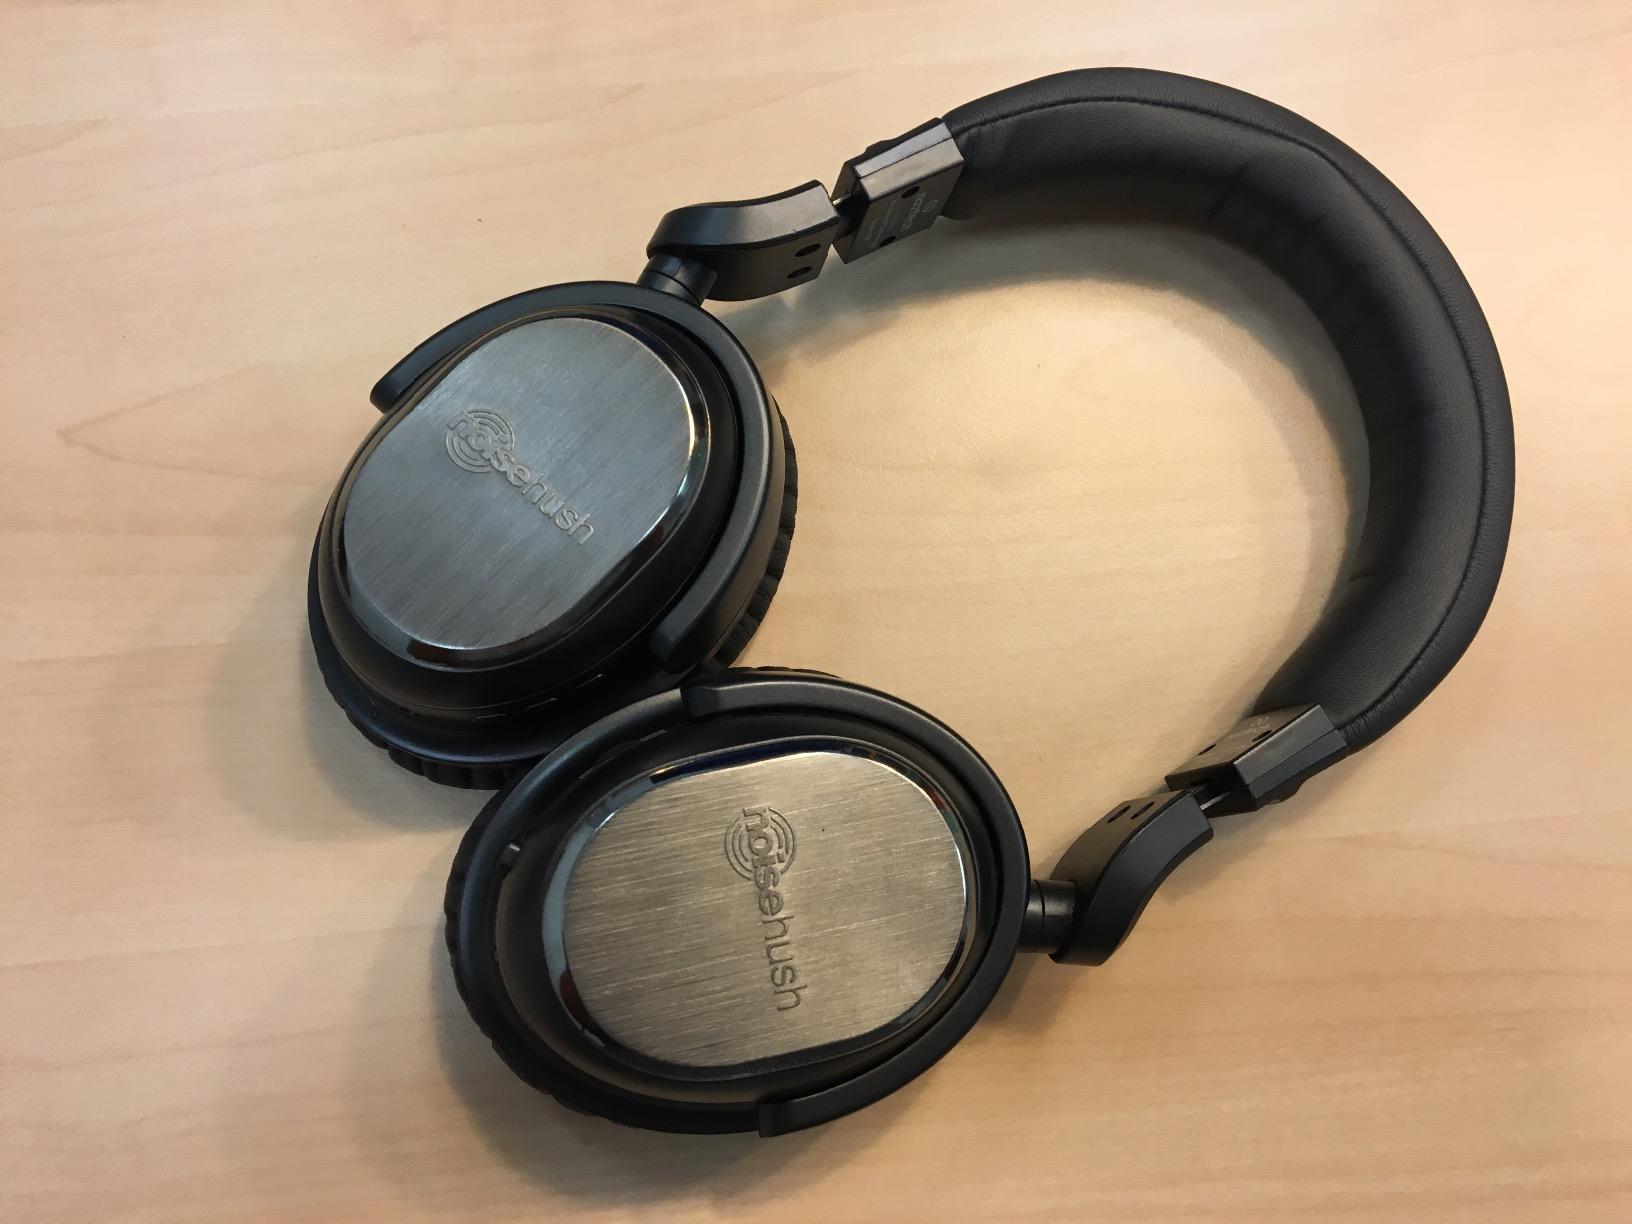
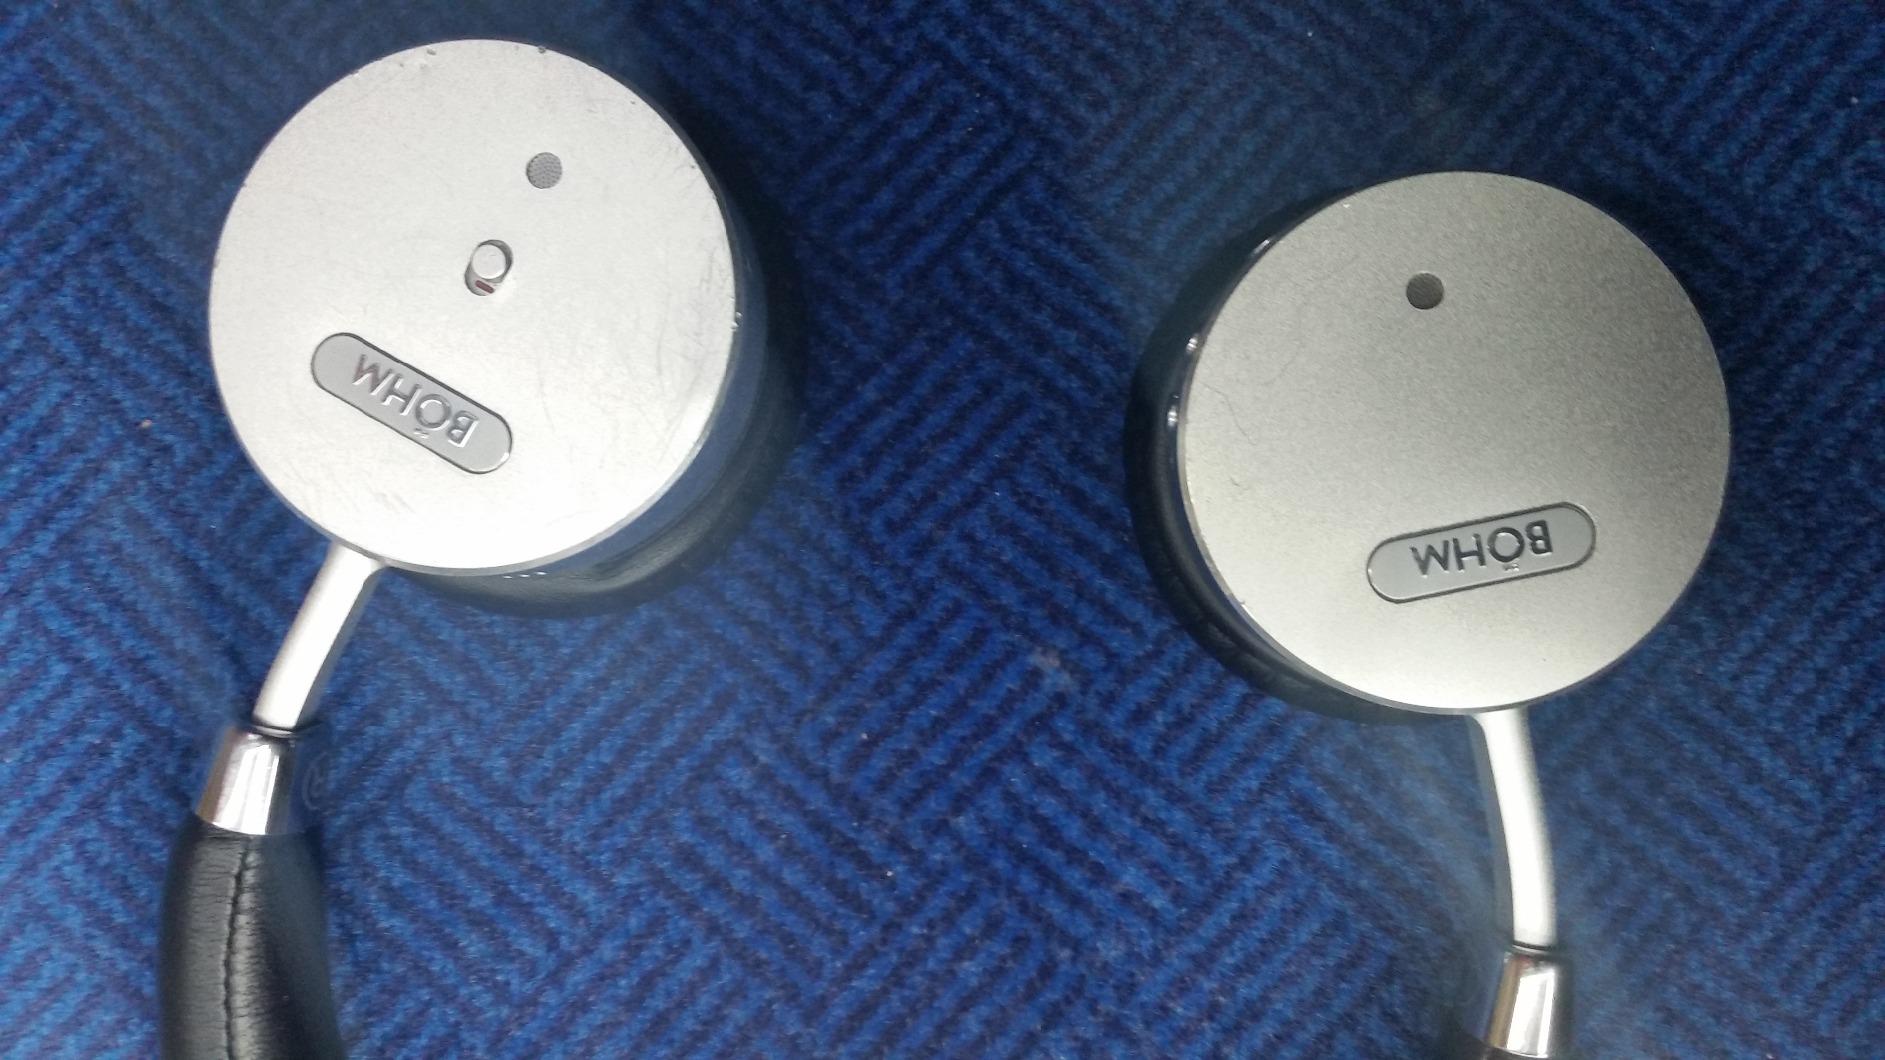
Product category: headphones
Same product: no